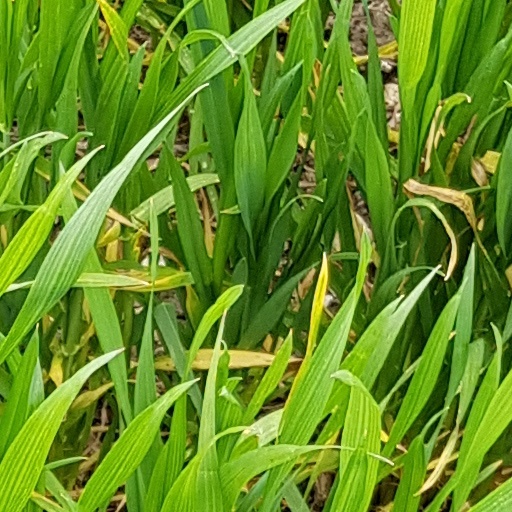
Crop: wheat